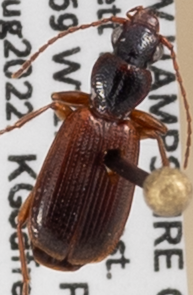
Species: Cymindis neglecta
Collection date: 2022-08-17
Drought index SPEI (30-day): -0.9
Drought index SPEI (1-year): -0.9
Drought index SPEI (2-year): -1.69